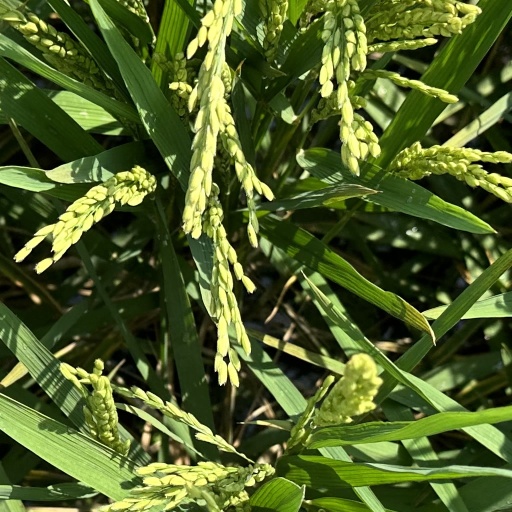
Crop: rice